Rail transport in Singapore

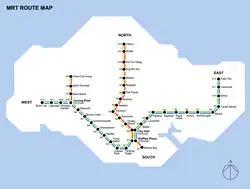
A map of the initial MRT system used from 1987–1996

In 1904, the Sultan of Johore signed off a 194 km line between Gemas and Johor Bahru which was completed in 1909. There was now an almost continuous rail link between Singapore and Penang excluding the crossing of the Straits of Johor, which was served using two boats named Singapore and Johore. In 1913, the Singapore-Kranji Railway was sold off to FMSR at a price of $4.136 million in anticipation of eventual connections between the two railways. This connection was finally fulfilled in 1923 with the opening of the Causeway.